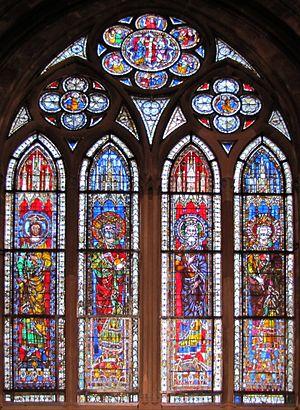
Alsace, Bas-Rhin, Cathédrale Notre-Dame de Strasbourg (PA00085015). Bas-côté nord, Verrières (1210-1270) ""Empereurs Saint-Empire"": Philippe de Souabe, Henri IV, Henri V, Frederic II"